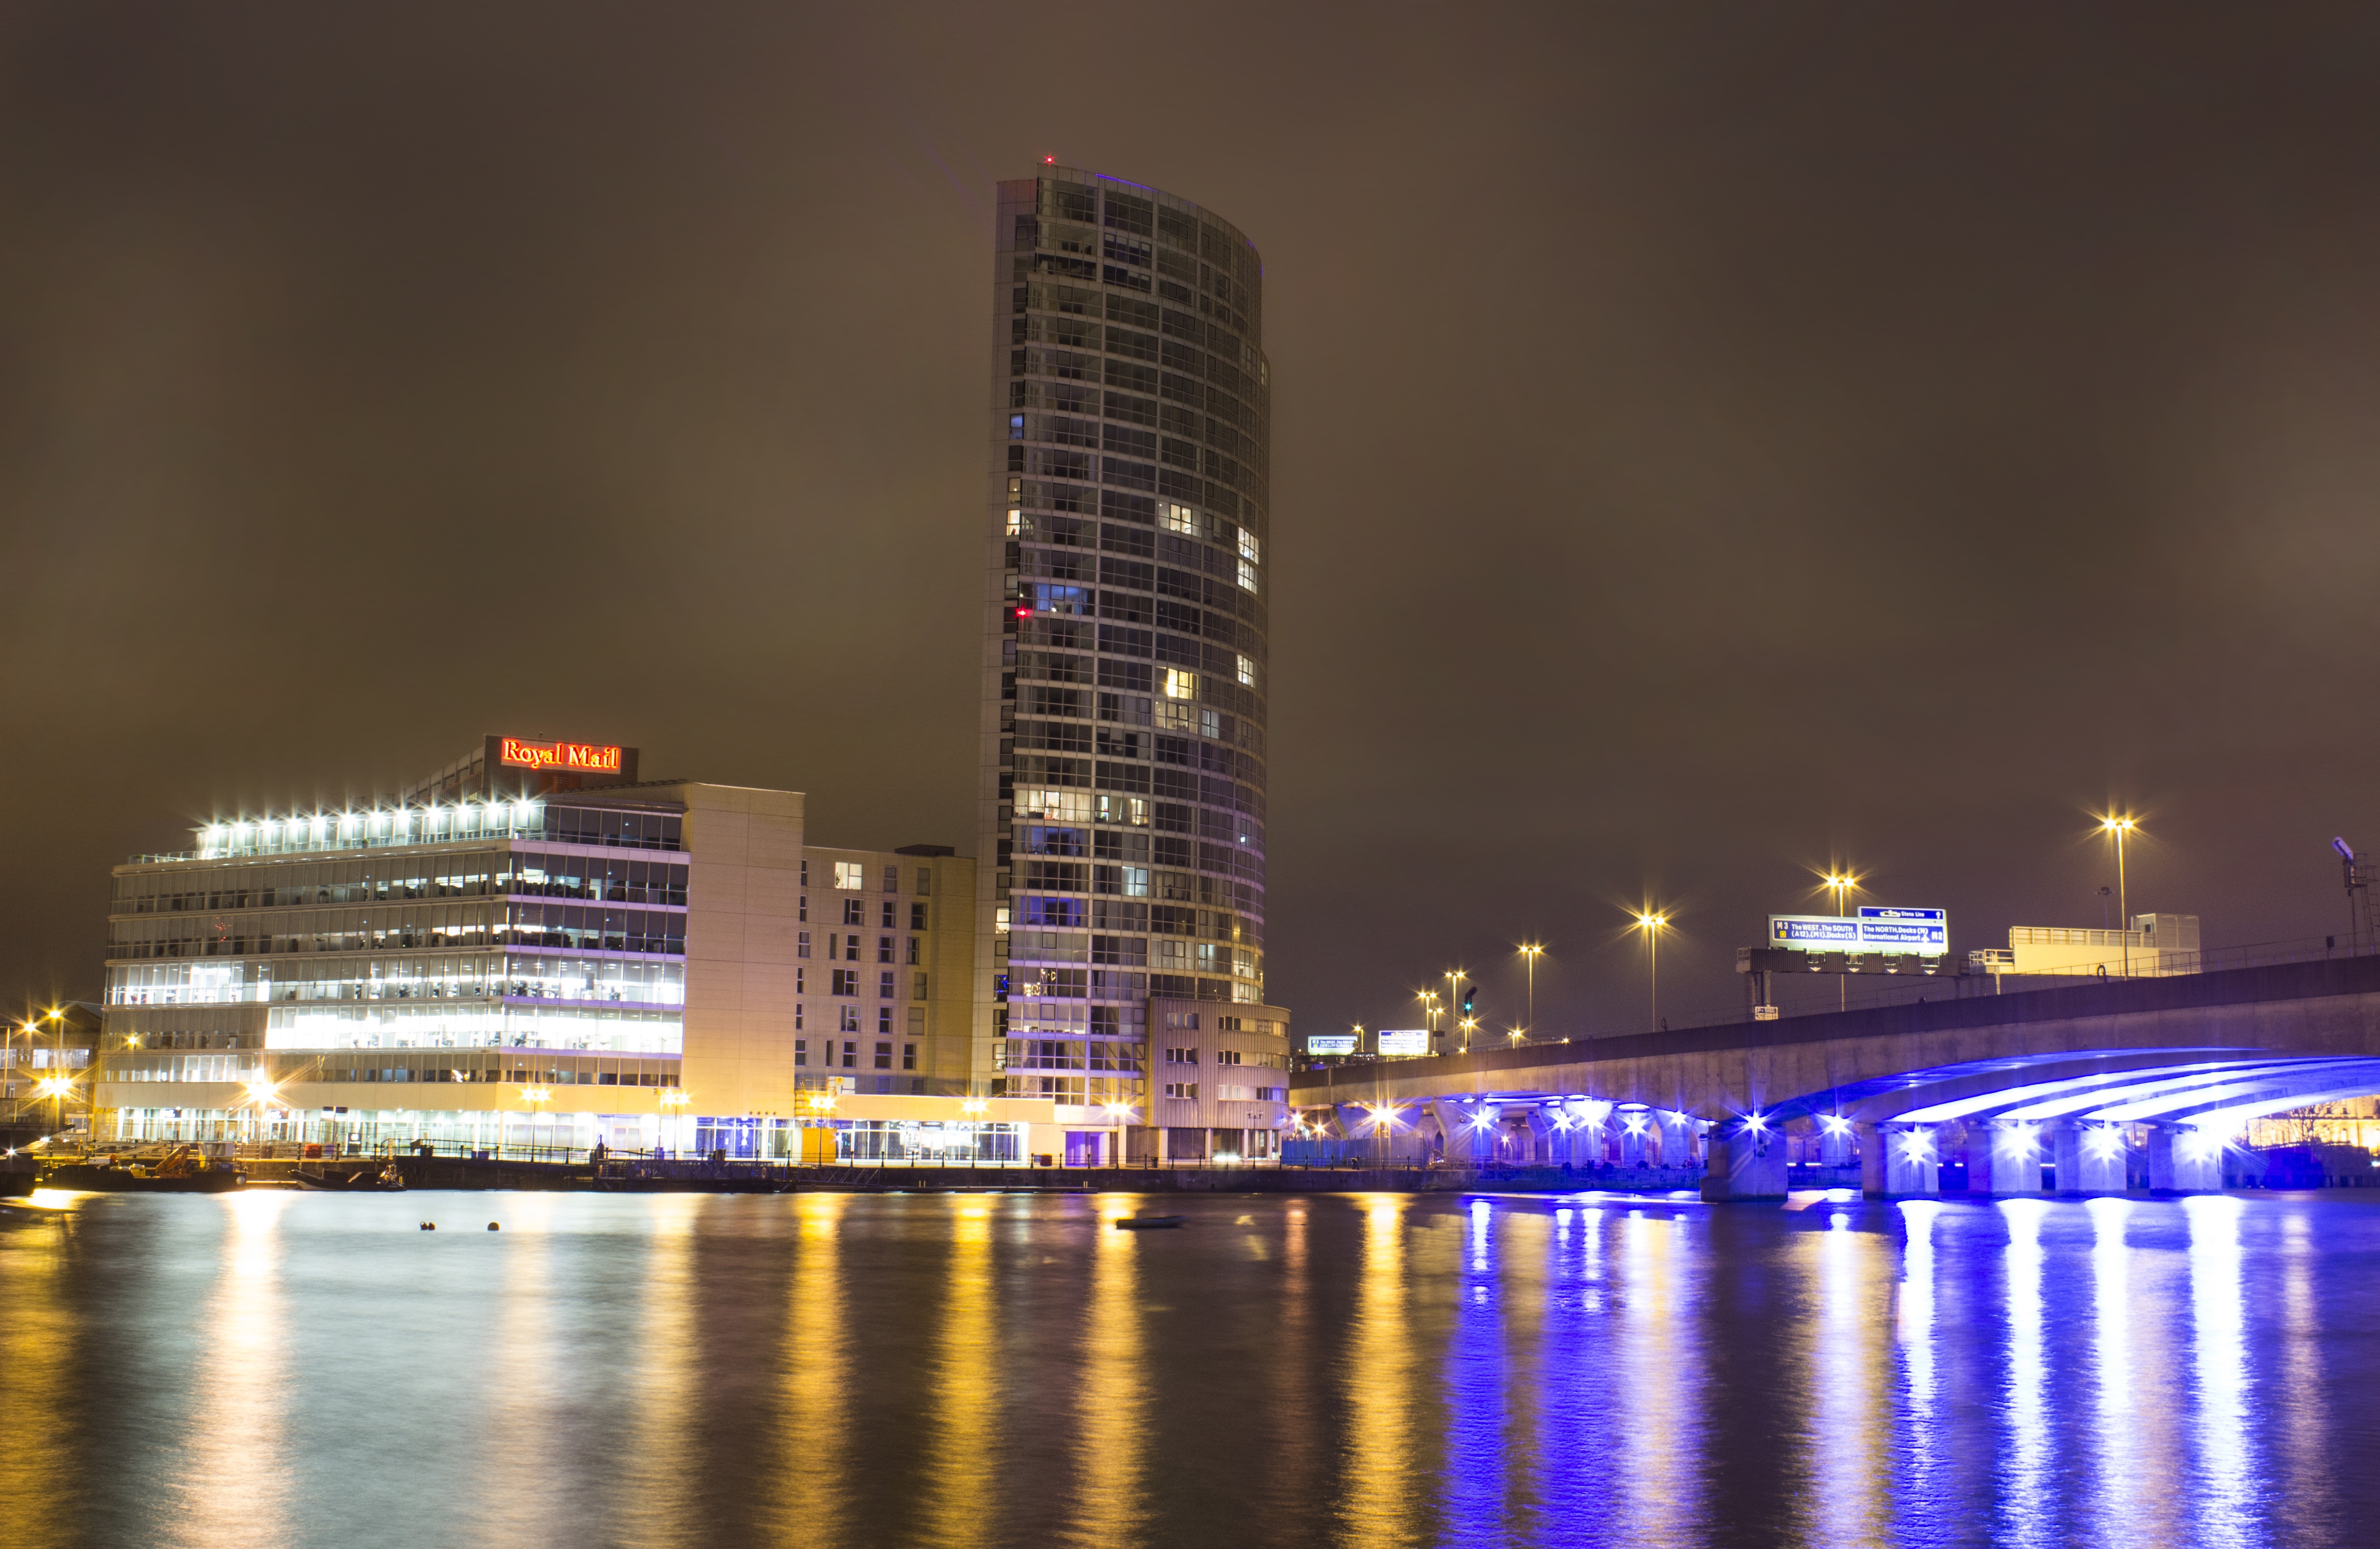
light, skyline, night, city, skyscraper, cityscape, downtown, dusk, evening, reflection, landmark, tower block, long, exposure, belfast, ireland, northern, metropolis, urban area, human settlement, metropolitan area